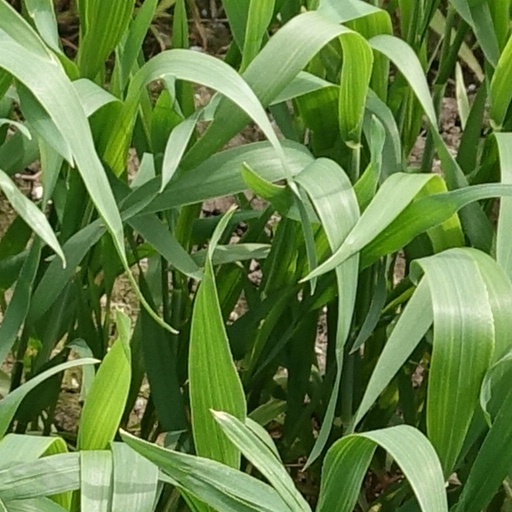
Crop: wheat